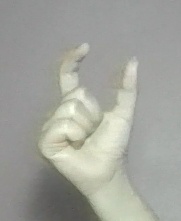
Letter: nun